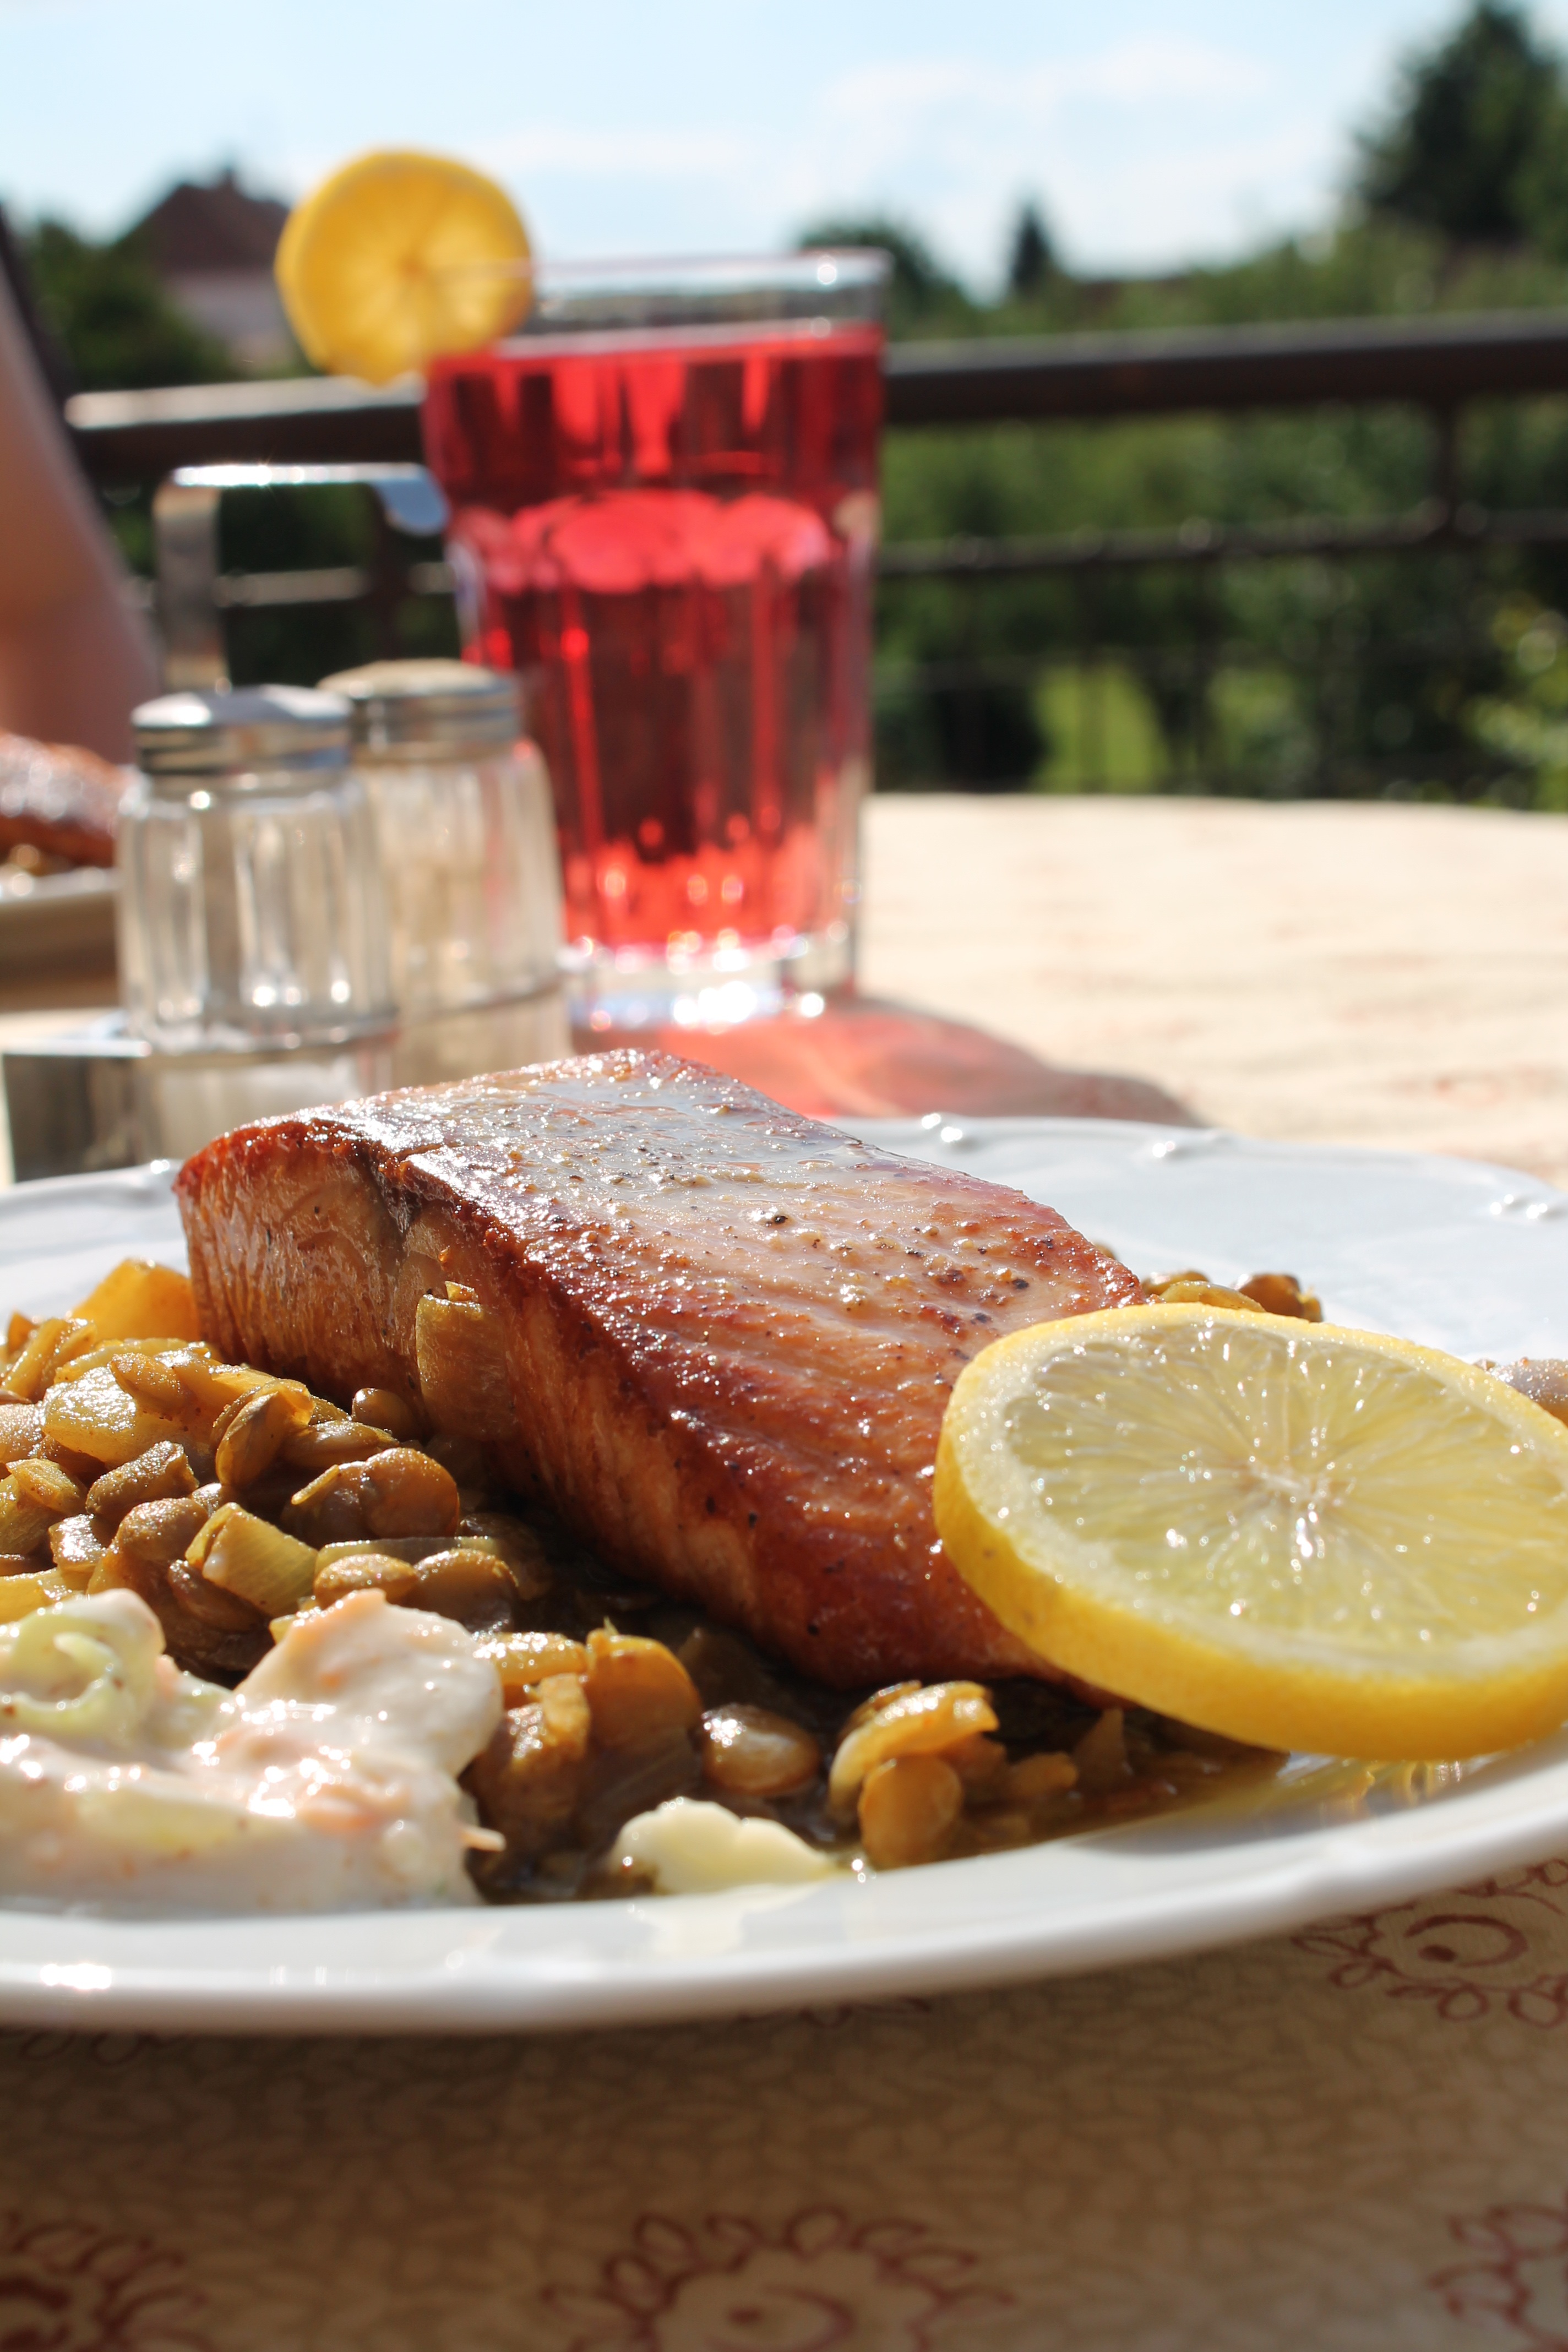
plant, fruit, summer, dish, meal, food, lens, produce, fish, breakfast, meat, lemon, salmon, diet